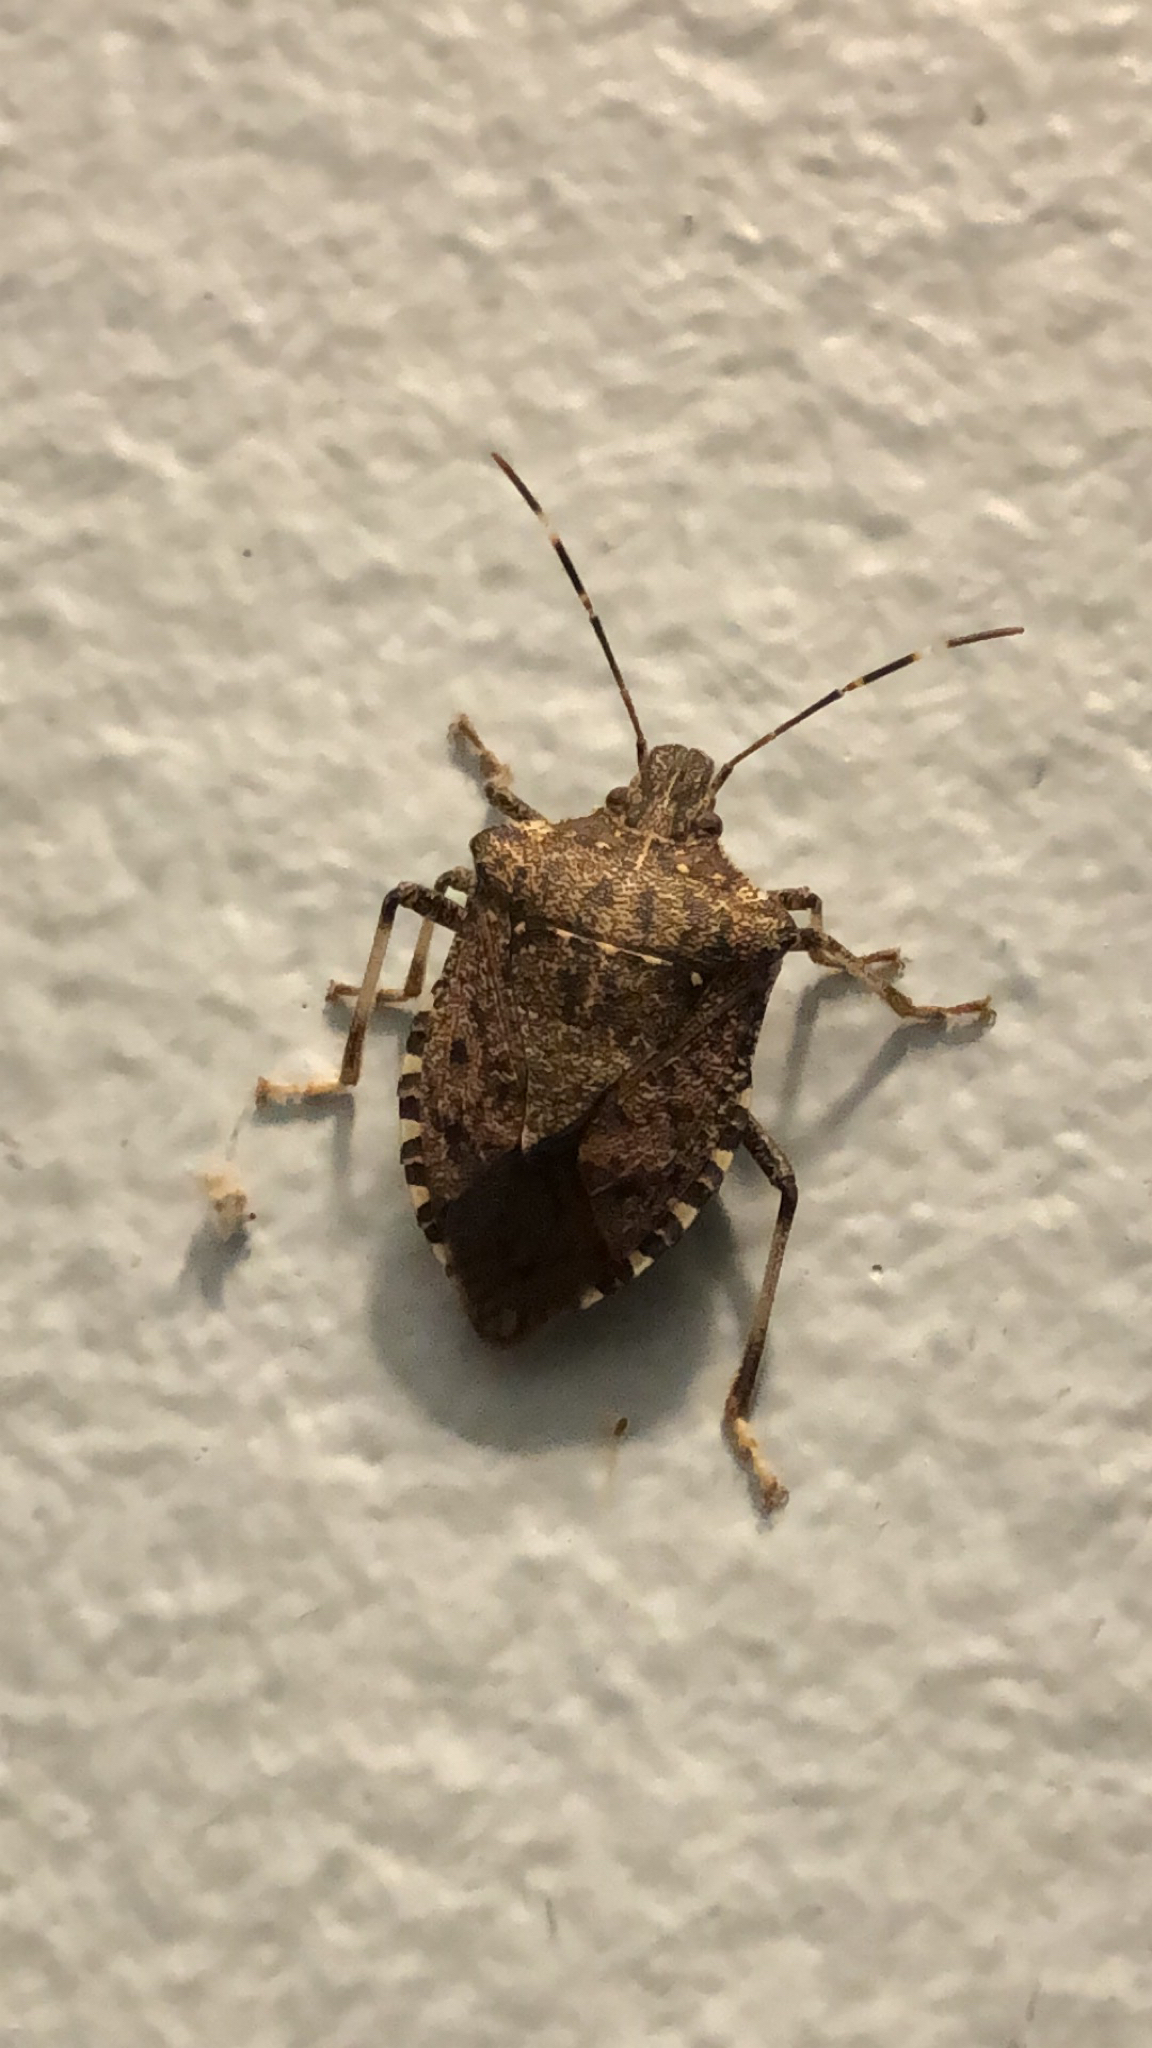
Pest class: stink_bug